Stuttgart-Obertürkheim station

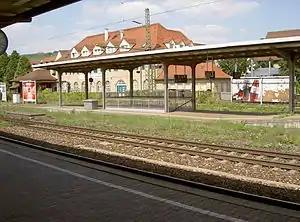

Obertürkheim station is located in the Stuttgart district of Obertürkheim in the German state of Baden-Württemberg. It is located at the 9.3 kilometer mark of the Fils Valley Railway and is a station on the network of Stuttgart S-Bahn.The station building is a listed building, which now houses apartments and shops.